Putin's Russia

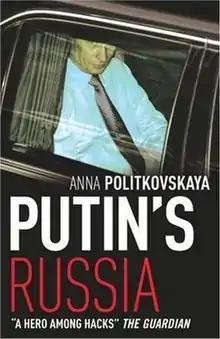
Book cover

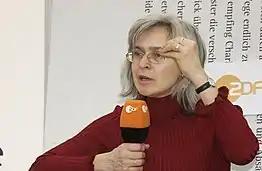
Anna Politkovskaja in 2005, one year before her murder.

Putin's Russia is a political commentary book by the Russian journalist Anna Politkovskaya about events and life in Russia under Vladimir Putin.